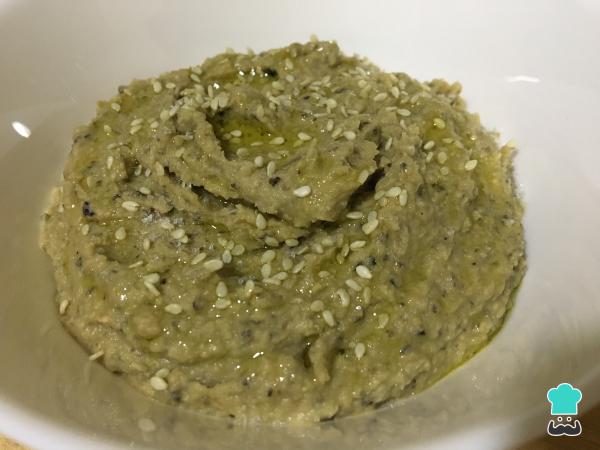
Si te apetece preparar el hummus en casa, te recomendamos que sigas la receta de hummus árabe en la que te contamos el paso a paso.Además, puedes probar otras combinaciones de sabor utilizando otros tipos de hummus como el de remolacha o el hummus de guisantes.